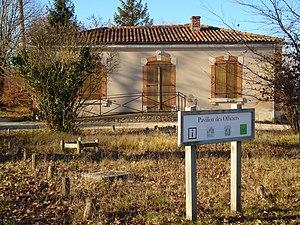
Une des deux habitations construites sur le rond-point de la forêt d'Aulnay
La Forêt domaniale d'Aulnay, qui s'étend sur la limite de deux départements, les Deux-Sèvres et la Charente-Maritime, est avant tout une forêt de feuillus, issue de l'antique sylve d'Argenson. Il s’agit donc du vestige d'une très ancienne forêt, qui s’étend aujourd'hui sur environ 2 870 hectares, dont 947 hectares sont situés en Charente-Maritime.